Answer in natural language. Consider the 3D positions of the objects in the scene and not just the 2D positions in the image. Is the centerpoint of  gray rectangular stone sink at a higher height than brown wooden dresser with three drawers? Choose between the following options: no or yes
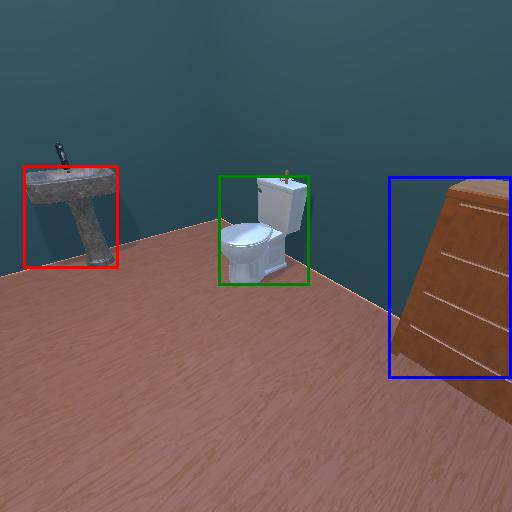
<answer>no</answer>